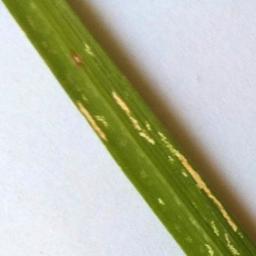
Label: Rice___Leaf_Blast